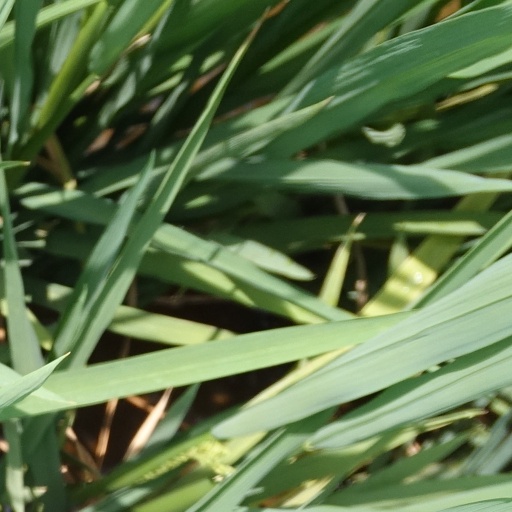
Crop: rice